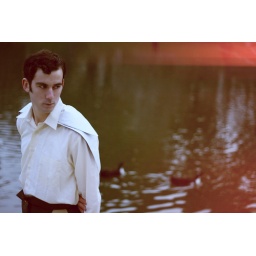
My shirt and pants for the first proyect of the year, At the Retiros park in Madrid. Model: Lander Villar